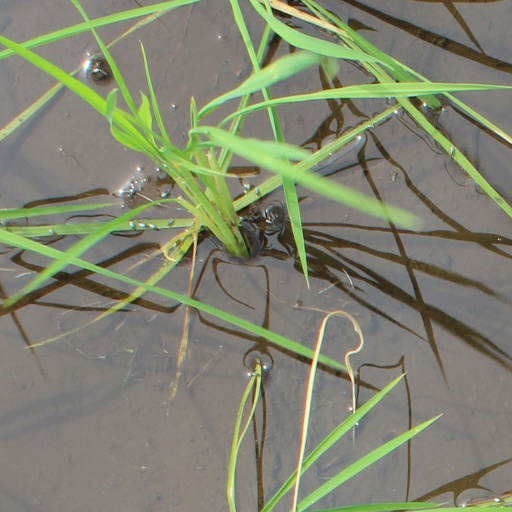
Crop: rice